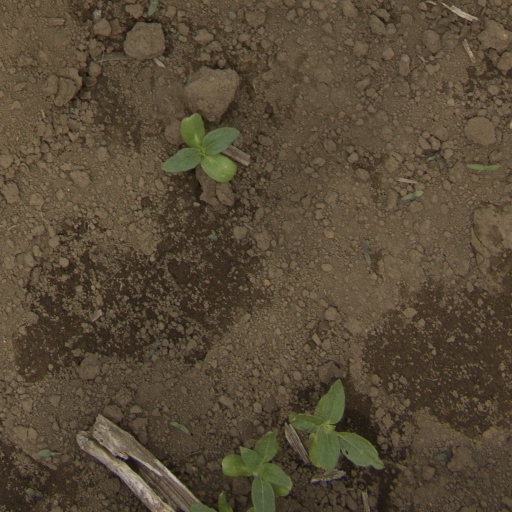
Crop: Jerusalem artichoke